UC Riverside Botanic Gardens

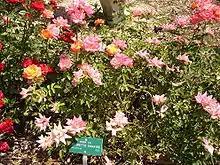
Palmetto Sunrise flowers at the gardens

The UCR Botanic Gardens are actually composed of two parts: the overall UCR campus and the botanical gardens. The landscaped area around the buildings on campus demonstrates a wide variety of plants adapted to the arid inland area of Southern California. The Gardens were established primarily for teaching purposes and serve to provide plant materials for courses such as anthropology, art, biology, ecology, entomology, morphology, ornamental horticulture, plant pathology, photography, and taxonomy. The Gardens also provide plant materials for research and for exhibiting species from all parts of the world.